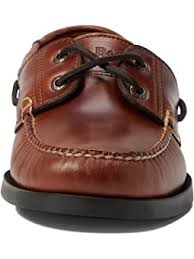
Label: Boat